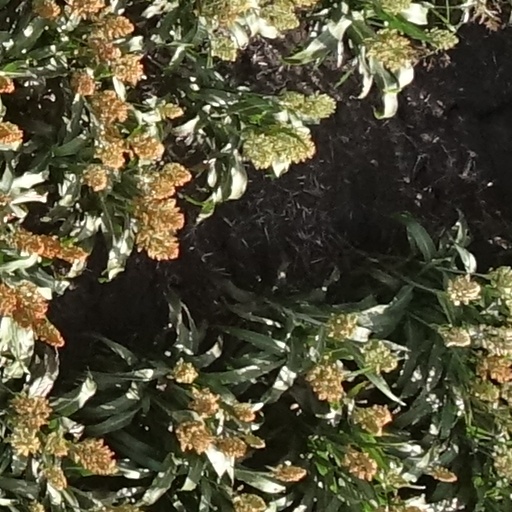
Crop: sorghum